Don Gaetz

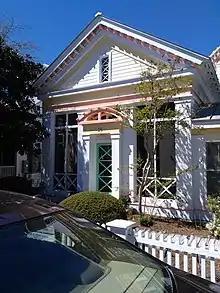
This house served as Truman's home in the 1998 film, "The Truman Show". The house is owned by the Gaetz family.

He was appointed by the Senate to the Constitution Revision Commission and by the House of Representatives as a member and current chairman of Triumph Gulf Coast, a $1.5 billion economic development and recovery fund for coastal Northwest Florida. He was also appointed by the president of the Senate to serve on the Florida Commission on Ethics until 2024.